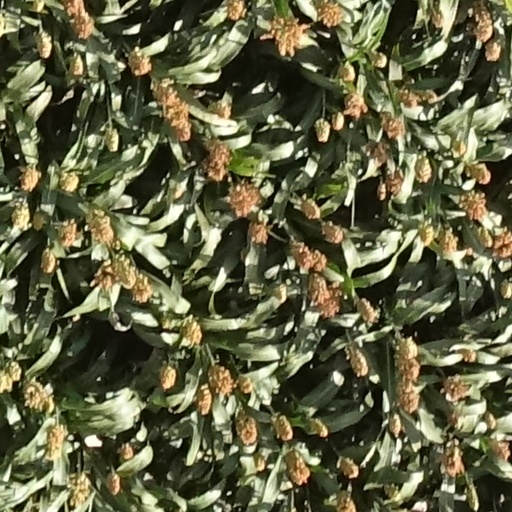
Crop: sorghum